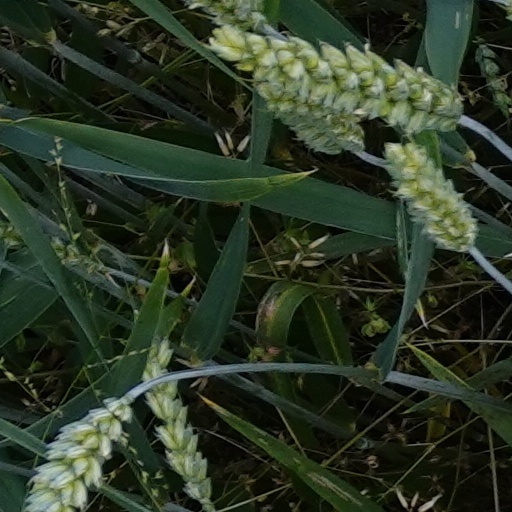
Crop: wheat